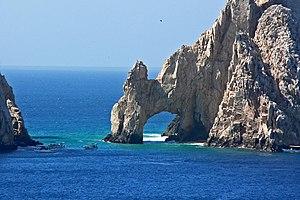
Cabo San Lucas est une ville mexicaine de la municipalité de Los Cabos, située dans l'État de Basse-Californie du Sud.